16th Army (RSFSR)

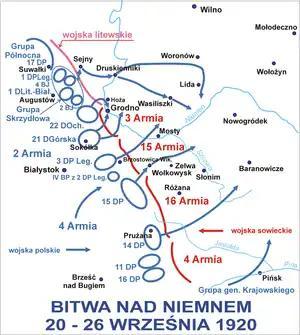
Positions at the beginning of the Battle of the Niemen River

However, Pilsudski launched his attack, known as the Battle of the Niemen River, on September 21. Although the Soviet line initially held, Polish forces moved through Lithuania, then swept south into the rear of the Soviet northern flank, which began a disorganized retreat. In the center, the 15th and 16th Armies retreated in an orderly fashion thanks to the actions of the 27th Division, the southernmost of the 15th Army units. By October 1, the units of the two armies were holding positions in a line of old Russian World War I trenches, opposite the former Polish positions from before the July Offensive. The defense line was quickly broken through by the Polish advance, and by the time the Polish troops captured Minsk and reached the Berezina on October 15, the 16th Army had been reduced to a skeleton of its original size. The war ended on the next day when the cease-fire between Poland and the RSFSR took effect. On October 17, the army was reinforced with troops from the disbanded 4th Army. From October, it was headquartered at Mogilev. Between November and December, the 16th Army fought against Stanisław Bułak-Bałachowicz's troops. On December 7, the army received the troops of the disbanded 3rd Army. In March, the Gomel Fortified Region became part of the 16th Army. The army was disbanded on May 7, 1921, and its troops distributed to other Western Front units.